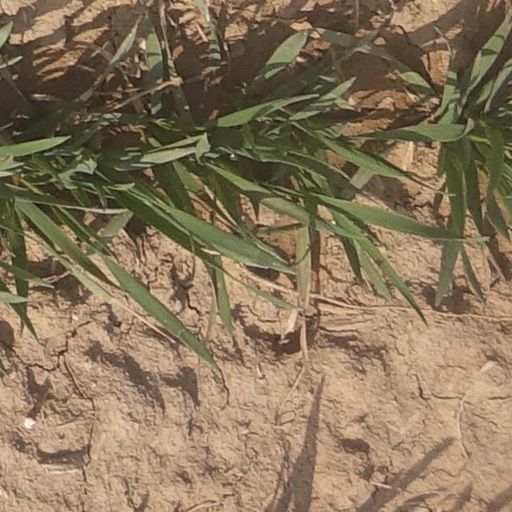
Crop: wheat